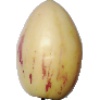
Label: pepino